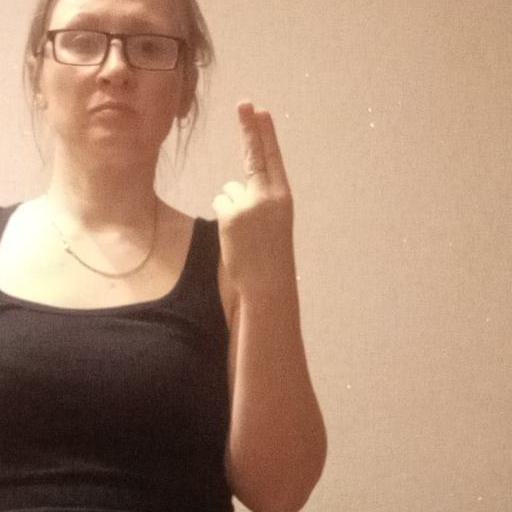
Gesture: two_up_inverted